Wem

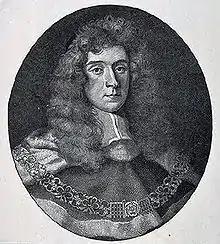
Judge Jeffrys, print of 1753

A new brewing company, Hanby was founded in December 1988 by Peter Simmonds and Jack Hanby, who had previously worked for the Greenall Whitley brewery in Wem. Initially located in rented accommodation in Aston Park, the company began brewing their own ales in Easter 1989 once they had suitable premises. The brewery was taken over in late 2008, following Hanby Ales going into receivership, to be renamed as Wem Brewing Company.